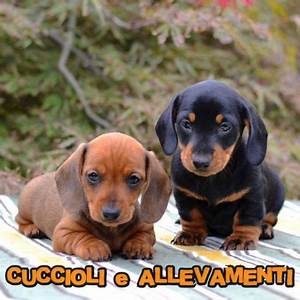
Label: cane